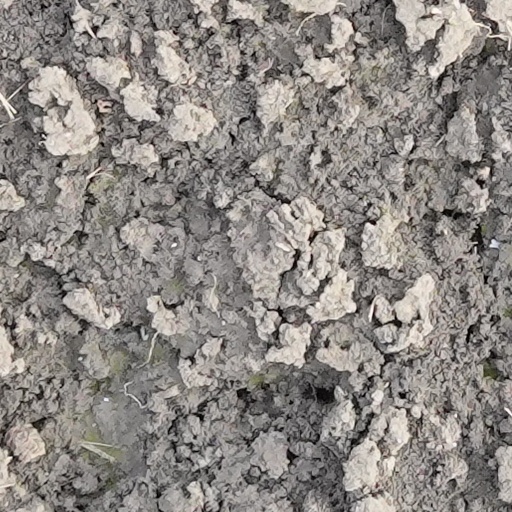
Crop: wheat